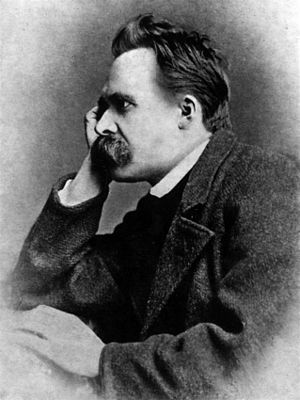
Overmenneske
Friedrich Wilhelm Nietzsche
Overmennesket er et filosofisk begreb.